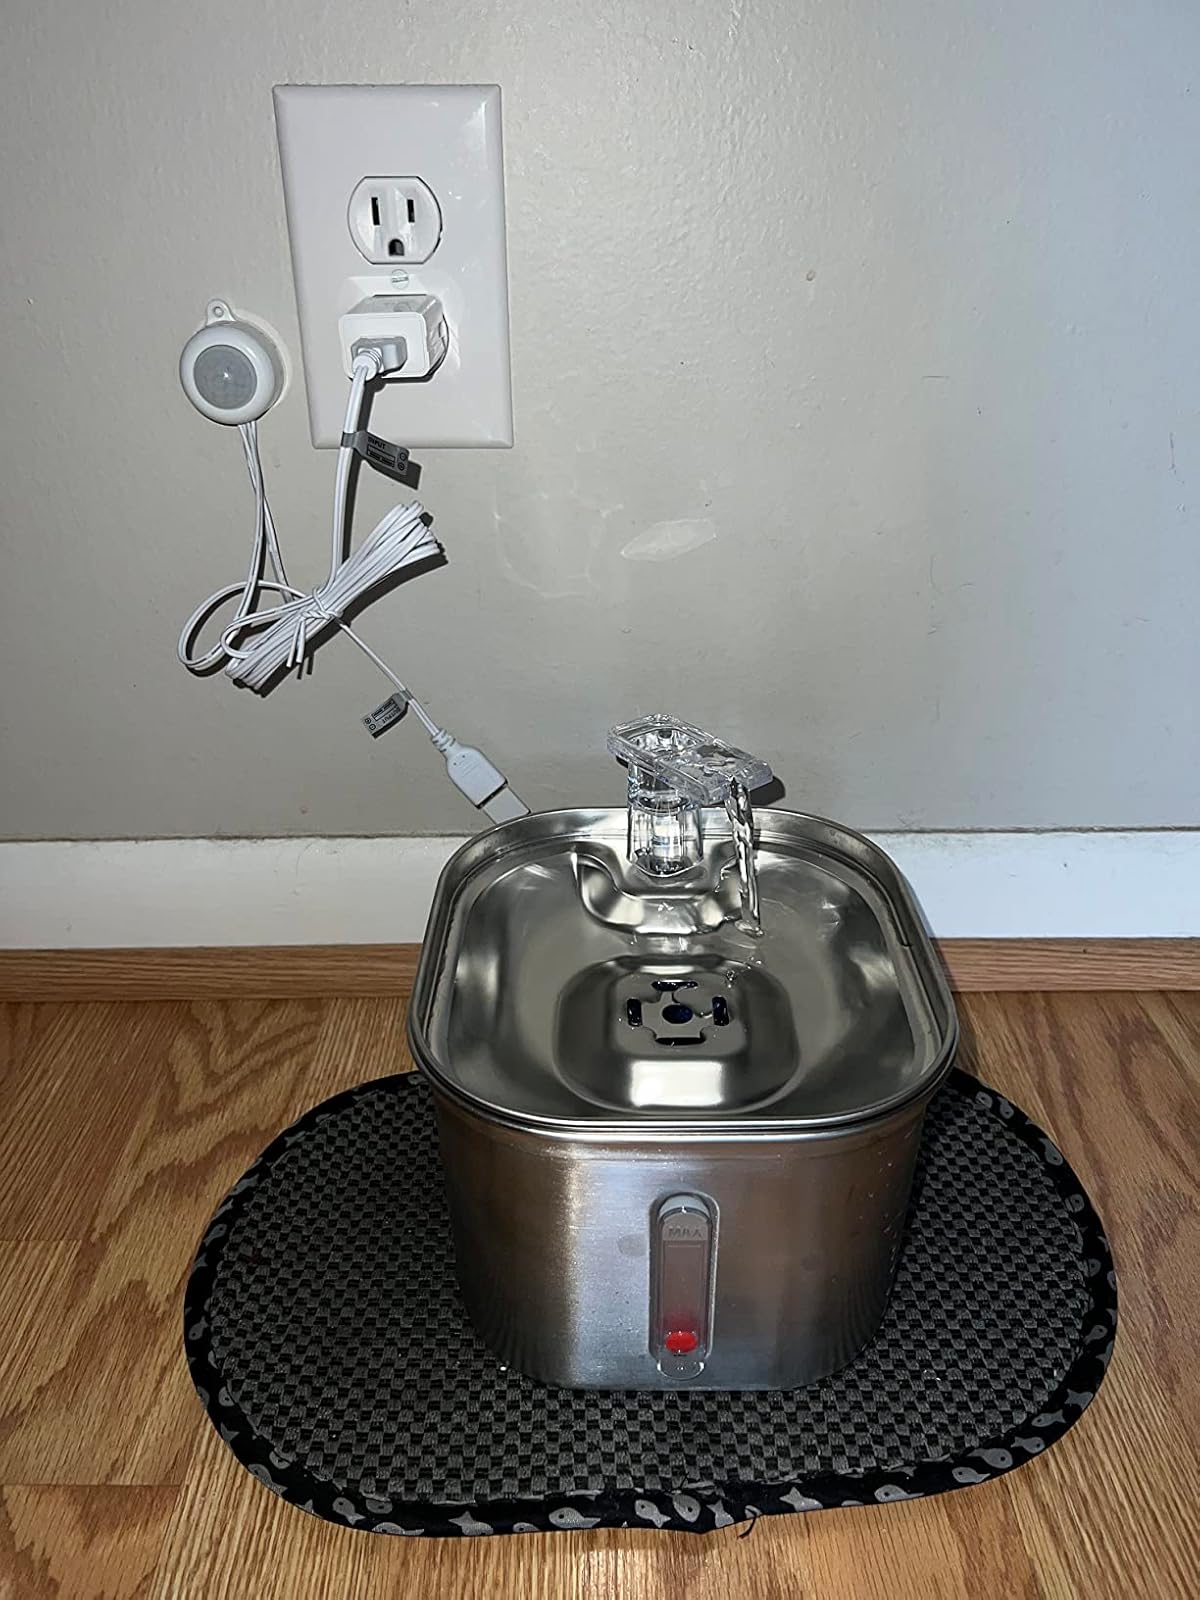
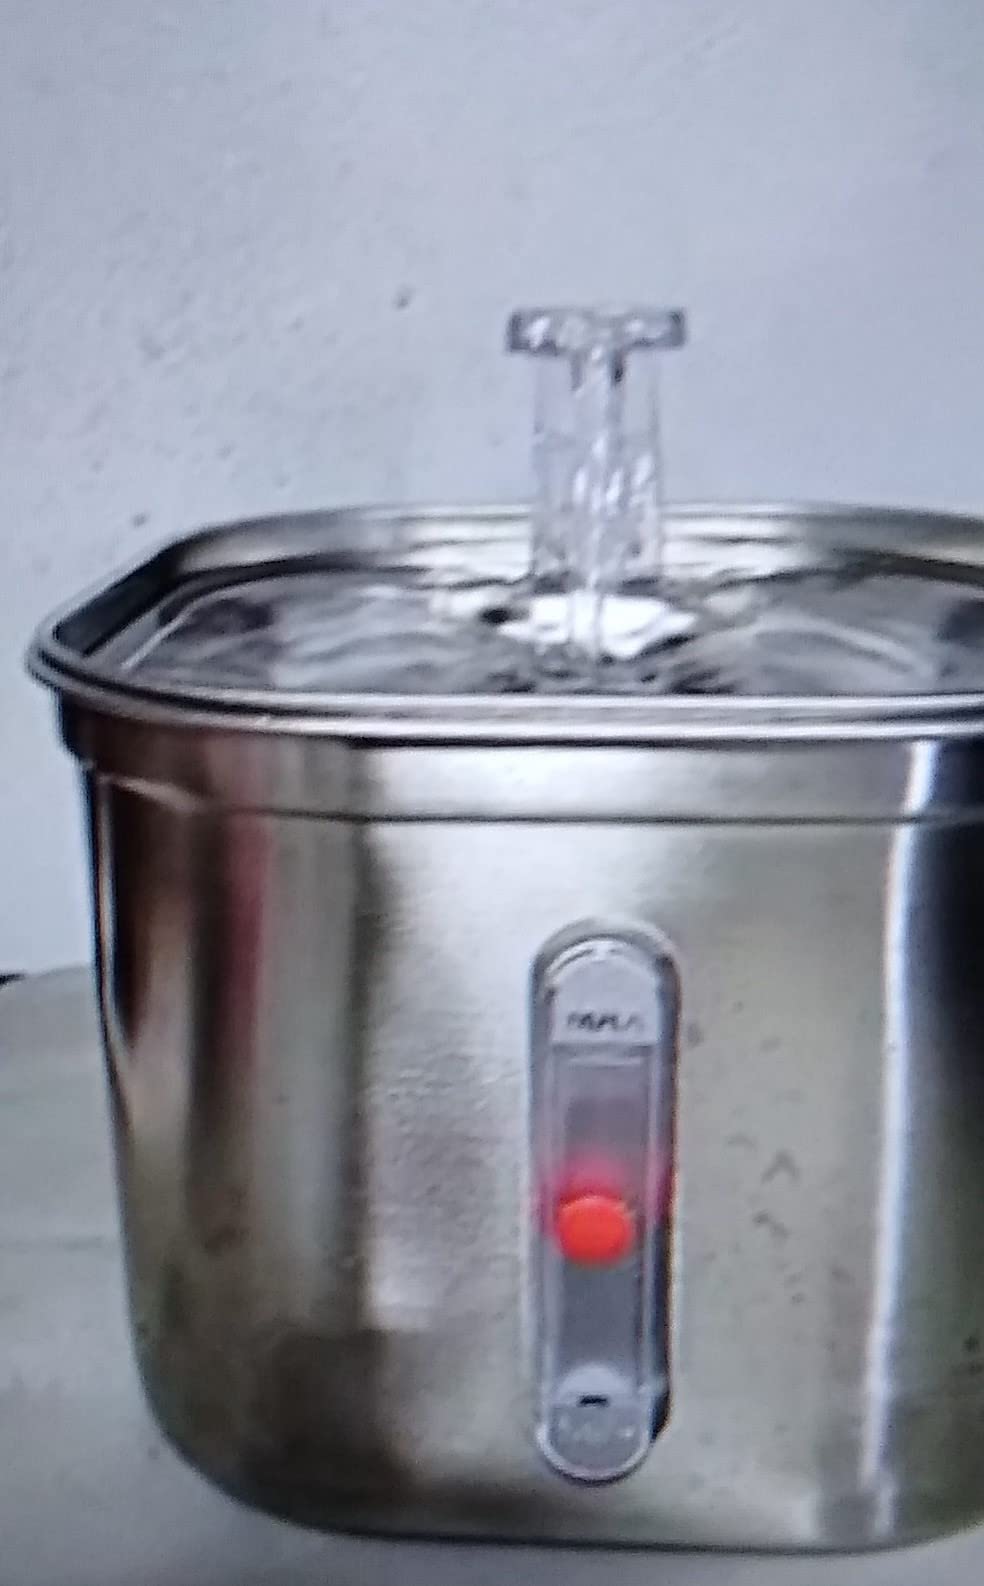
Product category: items_bowl
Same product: yes